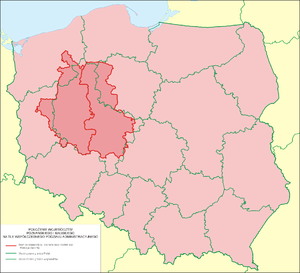
La Grande-Pologne est une région historique de la Pologne, située dans le centre-ouest du pays, comportant une grande partie du secteur irrigué par la rivière Warta et ses affluents, dont notamment la Noteć. Ses chefs-lieux sont Poznań, Kalisz et Gniezno.